Jewel Cave National Monument

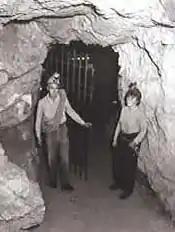
Herb and Jan Conn

As recently as 1959, less than of passageway had been discovered. That year, however, Jan and Herb Conn, local rock climbers, began exploring, and within two years had mapped .